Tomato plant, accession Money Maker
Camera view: vertical (180 deg); turntable rotation: 270 degrees
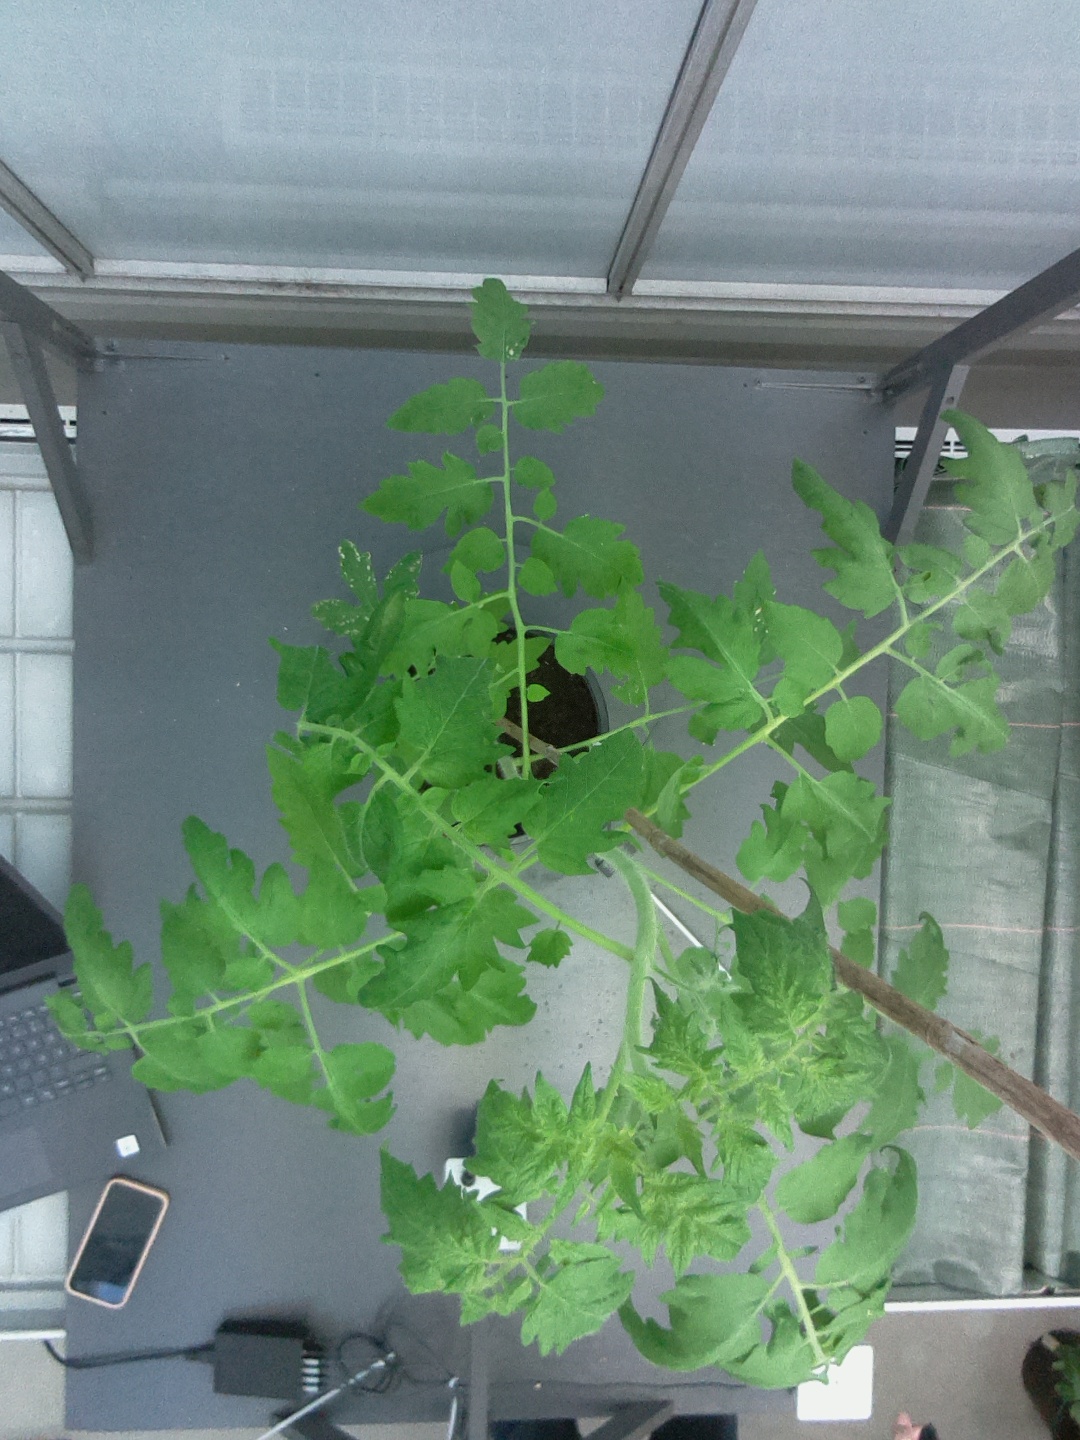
BBCH growth stage 53: 3 inflorescences visible